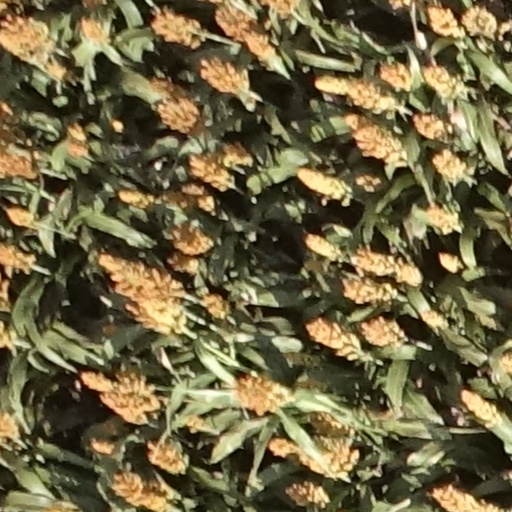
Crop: sorghum